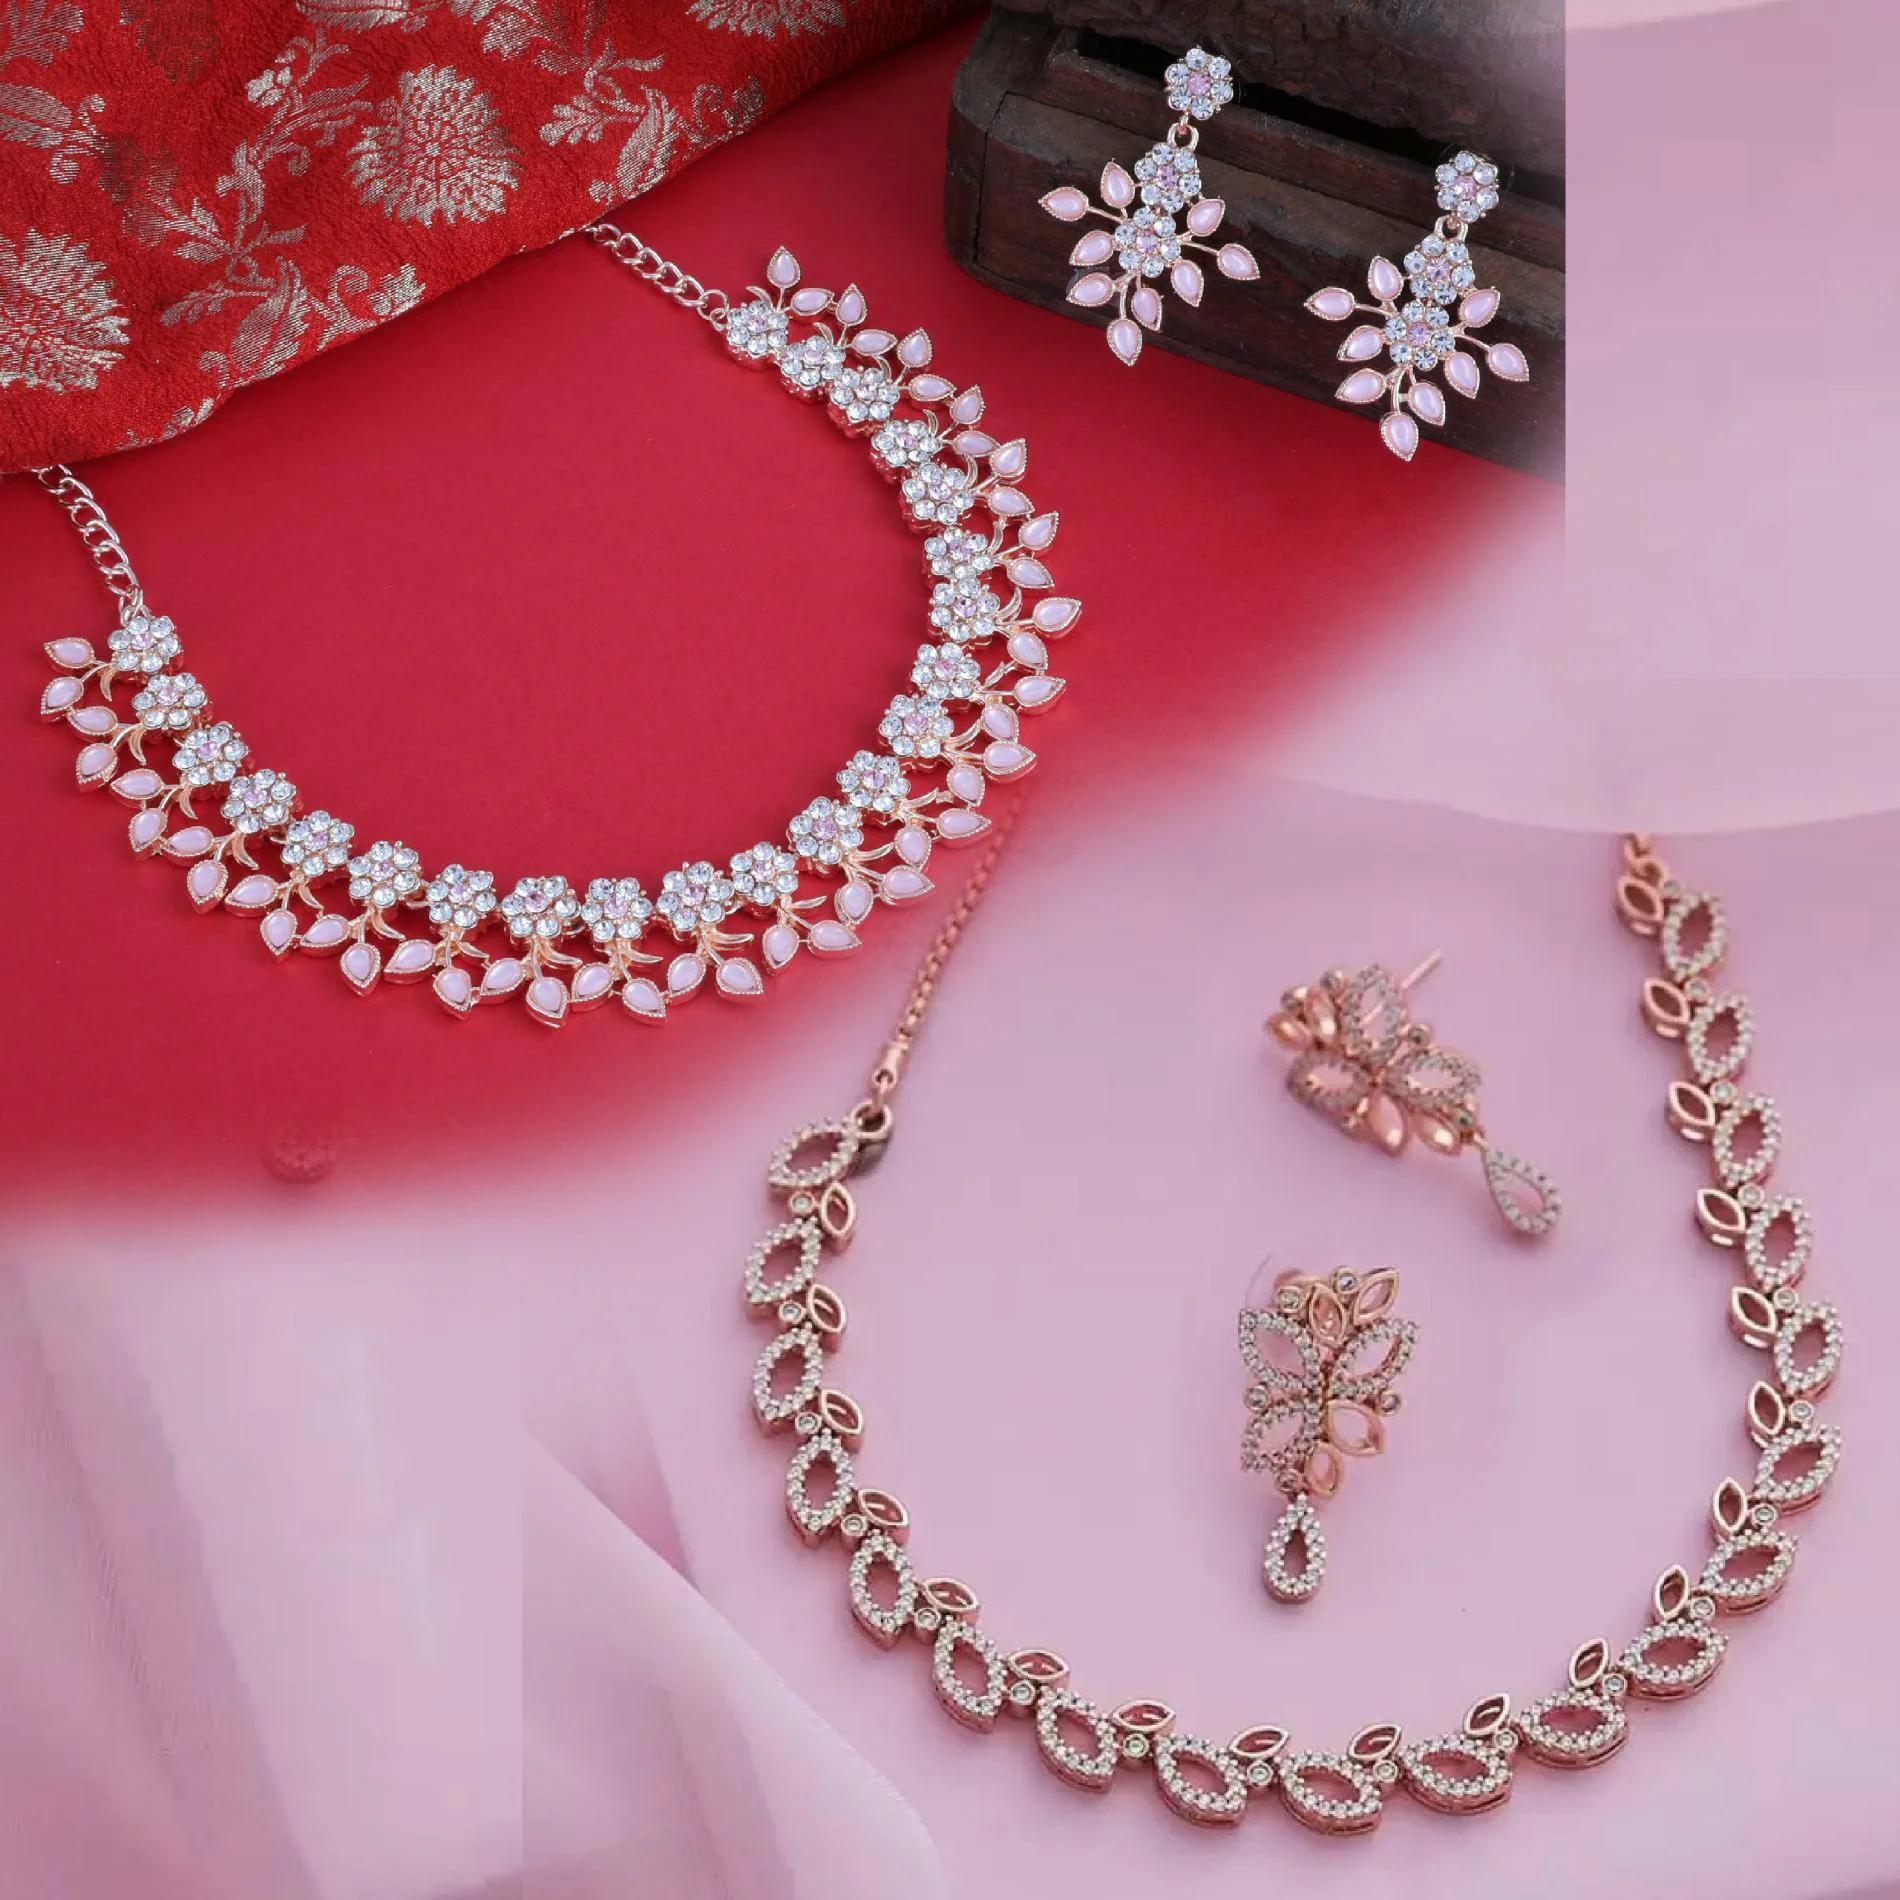
 BCOMWALA JEWELS Rose Gold Plated Necklace with Matching Earrings Set for Women & Girls - Elegant Lightweight Jewelry Combo, Perfect Gift for Her, Trendy Fashion Statement Piece
Type: Necklaces
Brand: BCOMWALA JEWELS
Price: Rs. 309
Elevate your style with this beautiful rose gold necklace and earrings set, a true statement piece that reflects your unique personality and taste.Elevate your style with this beautiful rose gold necklace and earrings set, a true statement piece that reflects your unique personality and taste.Elevate your style with this beautiful rose gold necklace and earrings set, a true statement piece that reflects your unique personality and taste.Elevate your style with this beautiful rose gold necklace and earrings set, a true statement piece that reflects your unique personality and taste. ​BCOMWALA JEWELS Rose Gold Necklace with Matching Earrings Set for Women and Girls is a stunning addition to any jewellery collection. This elegant fashion necklace is designed to complement a variety of outfits, making it perfect for both casual and formal occasions. Crafted from high-quality materials, it features a beautiful rose gold finish that adds a touch of sophistication and femininity.Elevate your style with this beautiful rose gold necklace and earrings set, a true statement piece that reflects your unique personality and taste.
Features: Stylish Rose Gold Finish: The elegant rose gold plating adds a modern touch, making this jewellery set perfect for any occasion, from casual outings to formal events.,Matching Earrings Included: This set comes with a pair of matching earrings, creating a complete and coordinated look that enhances your overall style.,Lightweight and Comfortable: Designed for everyday wear, the necklace and earrings are lightweight, ensuring maximum comfort without compromising on style.,Dainty and Delicate Design: The intricate design of the necklace and earrings exudes femininity, making it an ideal choice for women and girls who appreciate subtle elegance.,Perfect Gift Option: Packaged beautifully, this rose gold jewellery set makes for a thoughtful gift for birthdays, anniversaries, or special occasions, sure to delight anyone who receives it.